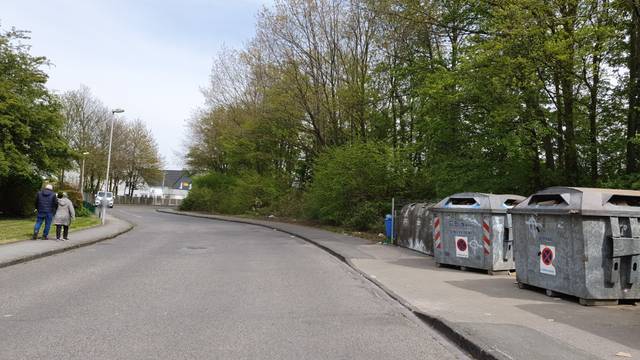
Region: Germany
Coordinates: 51.453, 6.849